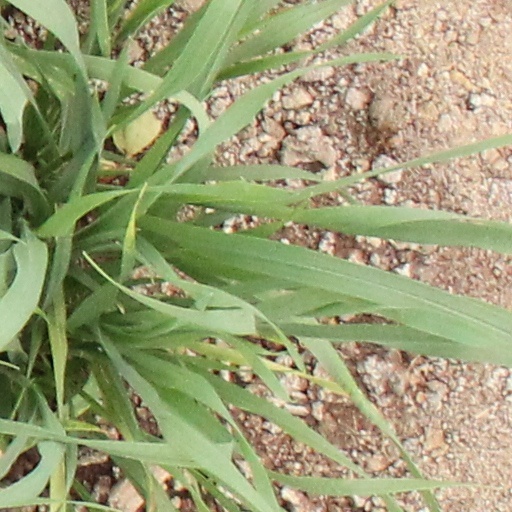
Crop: wheat